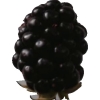
Label: blackberry